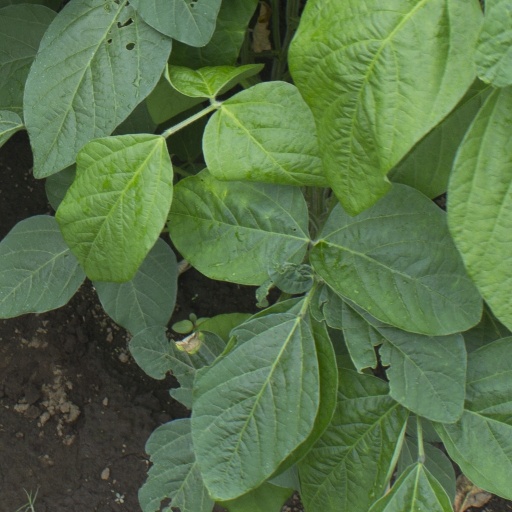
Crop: soybean